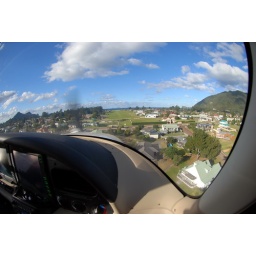
Pauanui Beach is a beautiful airpark built around a short grass runway. Shot from right seat of Cirrus SR22 ZK-STU